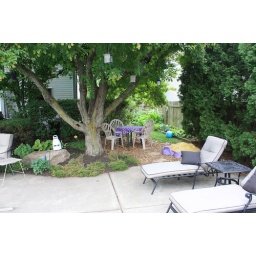
table under the tree